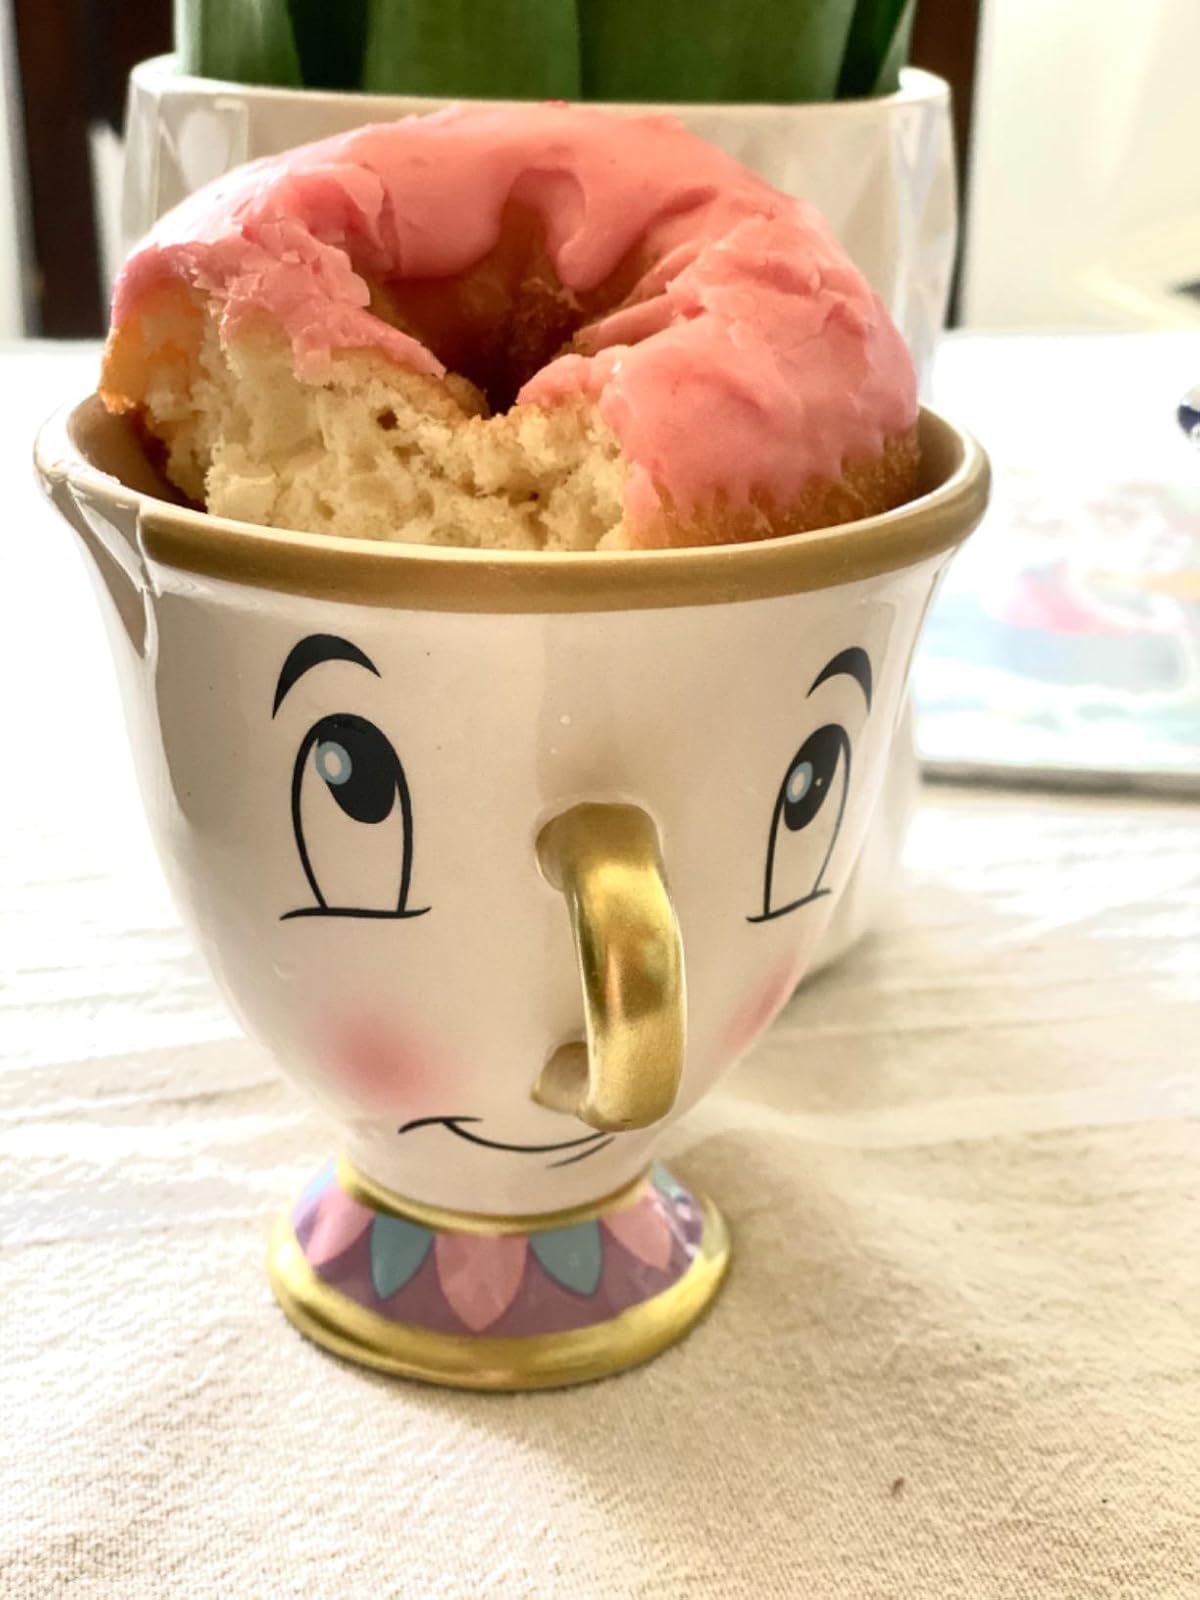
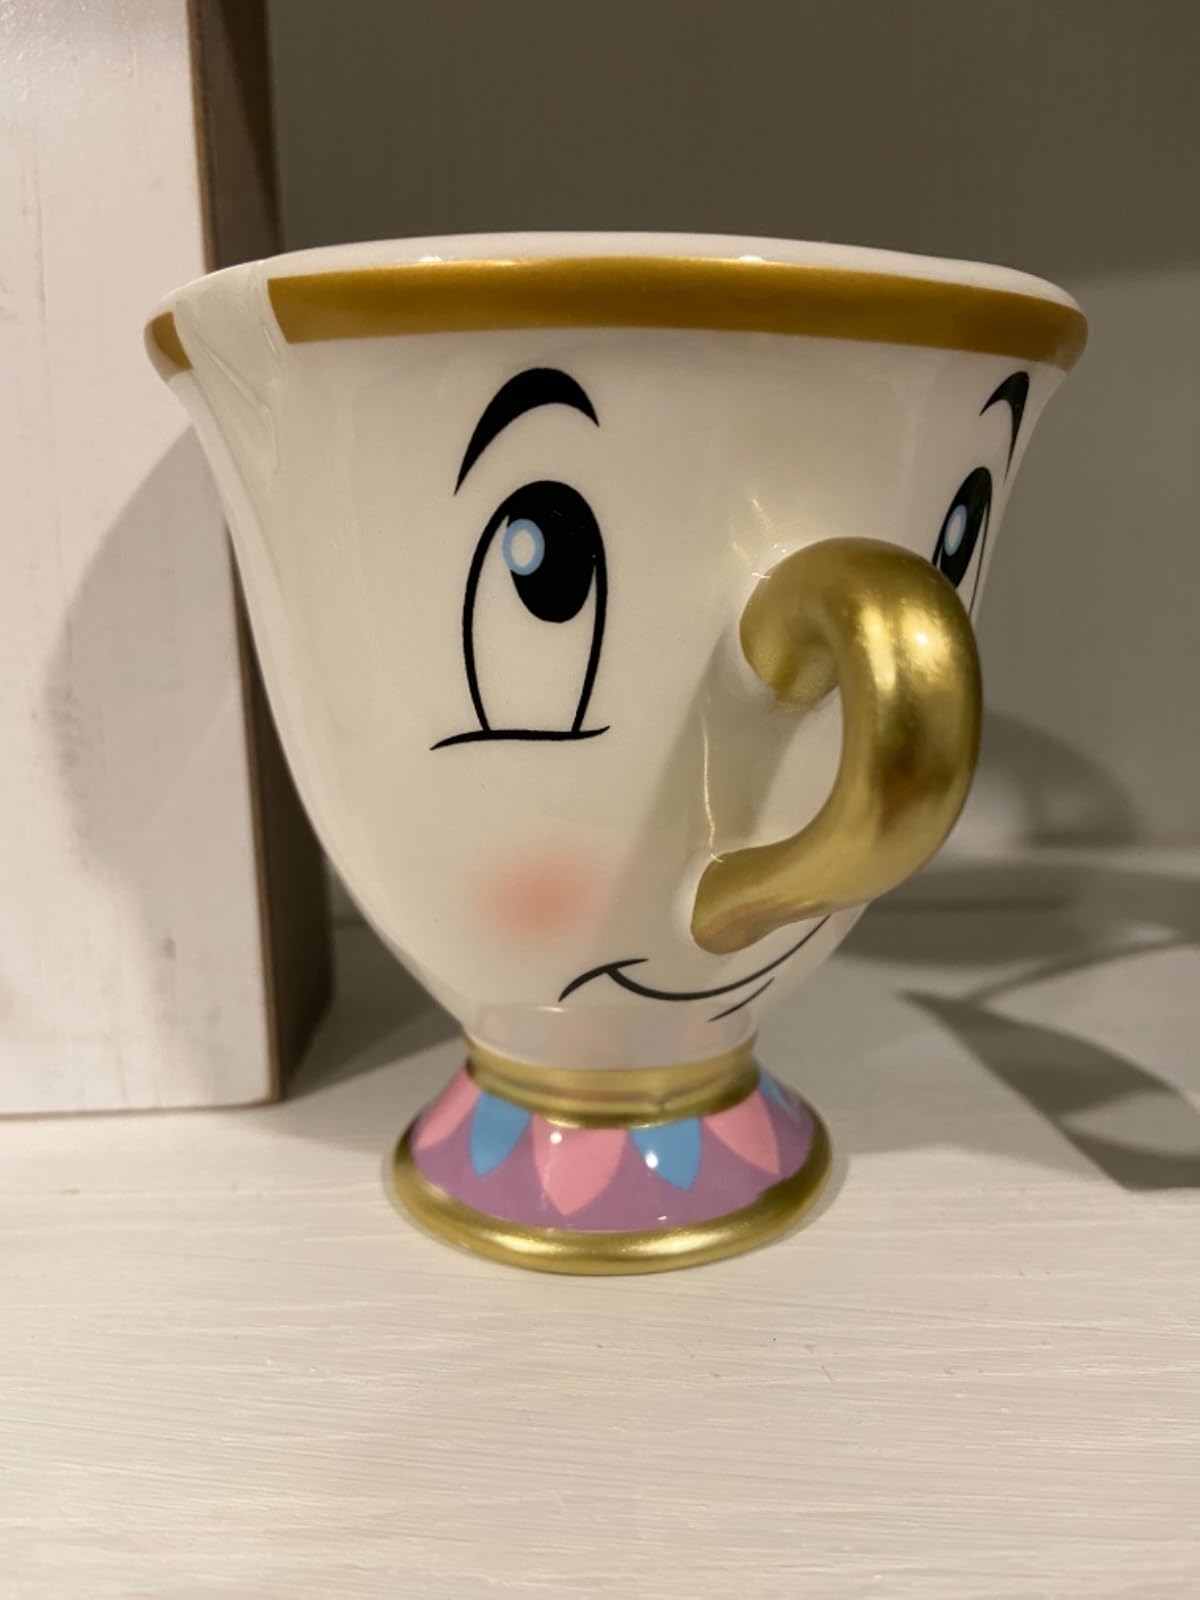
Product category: items_mug
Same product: yes